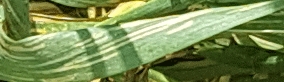
Label: Wheat___Yellow_Rust